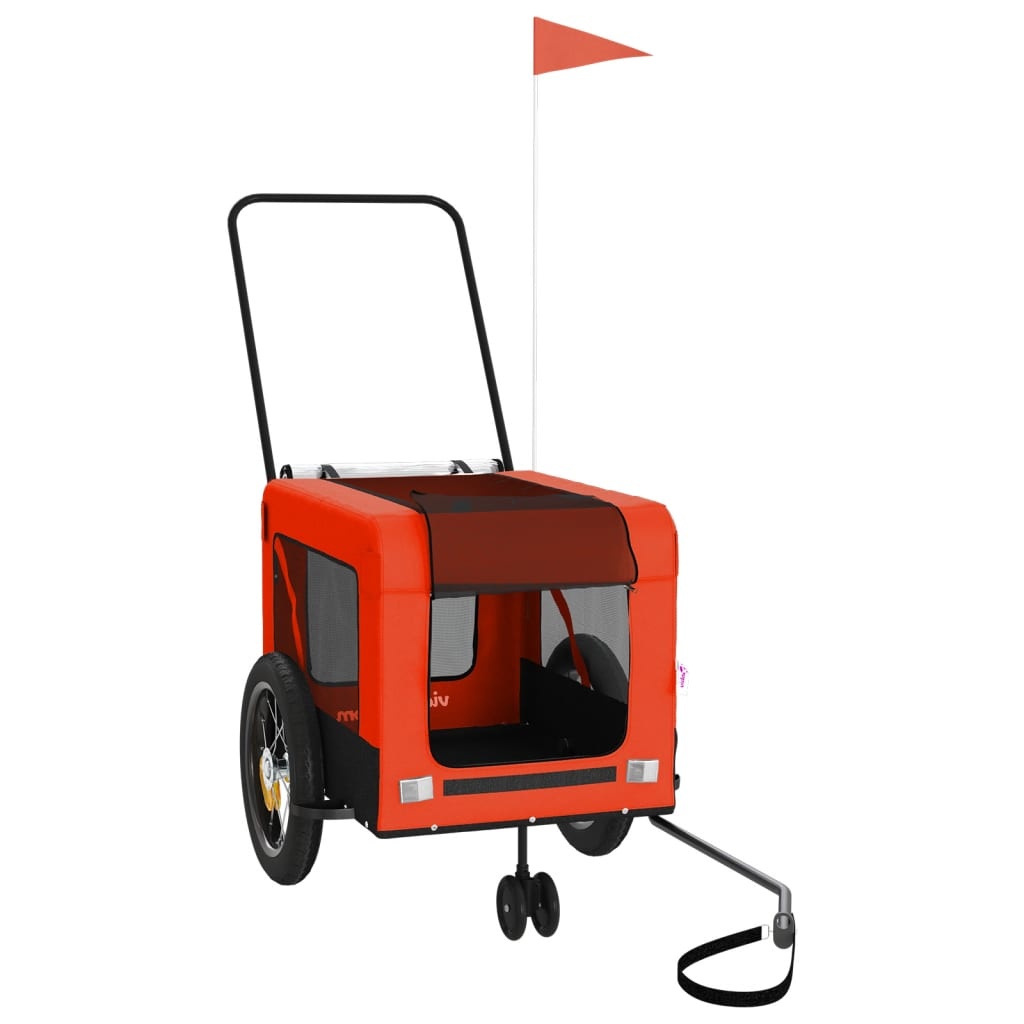
Remolque de bicicleta mascotas hierro tela oxford naranja negro v0136
Remolque de bicicleta mascotas hierro tela oxford naranja negro V0136 Este práctico remolque de bicicleta para mascotas es un buen complemento para pasear a tu mascota, ya que podrá disfrutar de un viaje más cómodo. Estructura duradera: El hierro es un material fuerte y duro. Es uno de los metales sólidos preferidos en la construcción industrial y de muebles. Con una estructura de hierro, el remolque de bicicleta es robusto y fiable, y te dará tranquilidad al circular por carretera. Remolque de bicicleta cómodo: Este remolque de carga para bicicletas está hecho de tela Oxford y cuenta con una cubierta de PVC para que tu mascota no se moje. Además, dispone de un tablero de carga negro en la parte inferior para ofrecer un espacio cómodo. Diseño práctico: Las puertas delantera y trasera con cremallera facilitan la entrada y salida, y las ventanas de malla permiten que el aire circule por el interior para que la mascota esté fresquita durante el viaje.Conducción segura: El remolque de carga para bicicletas tiene dos ruedas traseras grandes y una rueda delantera pequeña que garantizan un viaje suave y seguro sobre diversos terrenos, y los reflectores en el exterior proporcionan visibilidad en la oscuridad. Además, la bandera aumenta la seguridad entre el tráfico. Usos amplios: Este remolque de bicicleta para mascotas con manillar para empujar es perfecto para transportar perros y mascotas pequeñas y se puede acoplar fácilmente a la bicicleta. También se puede utilizar para llevar la compra, material de camping, artículos deportivos, ¡o lo que necesites llevar contigo! Color: Naranja y negro Material: Tela Oxford, hierro, PVC Dimensiones totales (sin manillar para empujar): 120 x 54,5 x 53 cm (largo x ancho x alto) Dimensiones de la cabina: 40 x 62 x 40 cm (largo x ancho x alto) Altura del manillar para empujar desde el suelo: 100,5 cm Longitud de la bandera: 139 cm Capacidad de carga máxima: 30 kg Capacidad de carga de la barra de tracción: 3-8 kg Requiere montaje: Sí
Brand: vidaXL
Category: Animals & Pet Supplies > Pet Supplies > Pet Strollers > Standard Strollers